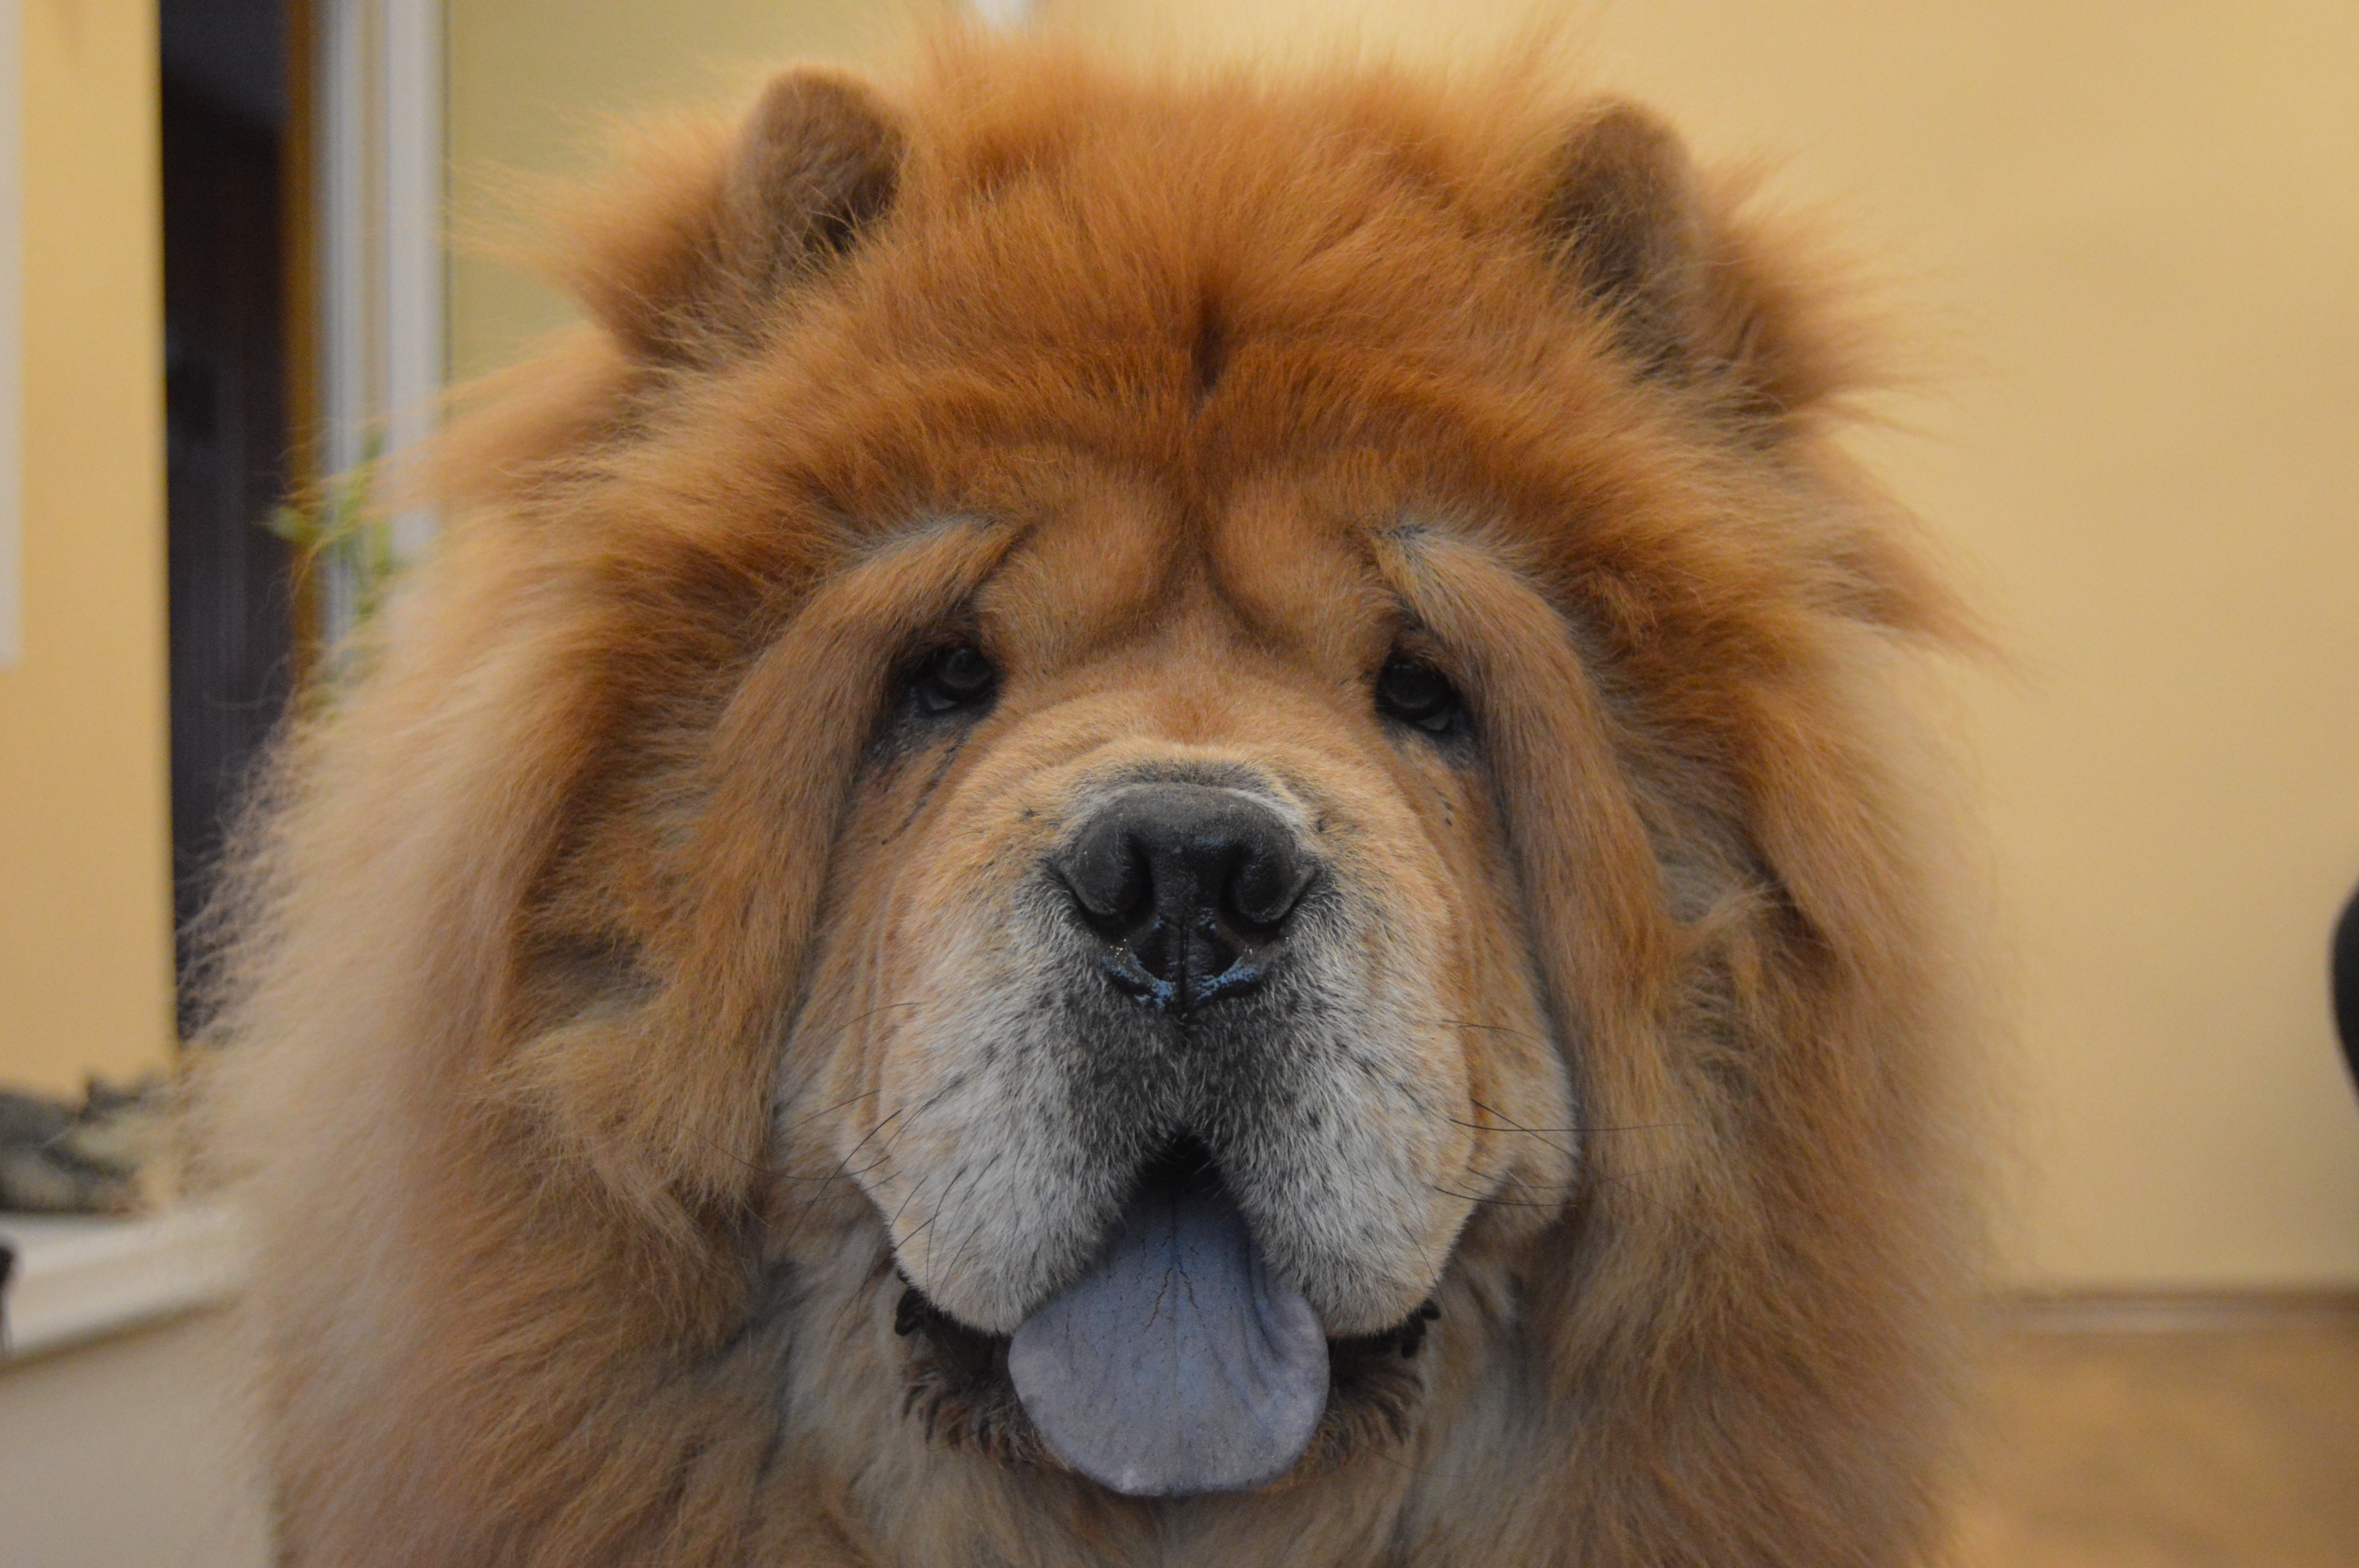
dog, mammal, vertebrate, dog breed, dog breed group, nose, dog like mammal, chow chow, eurasier, tibetan mastiff, dog crossbreeds, carnivoran